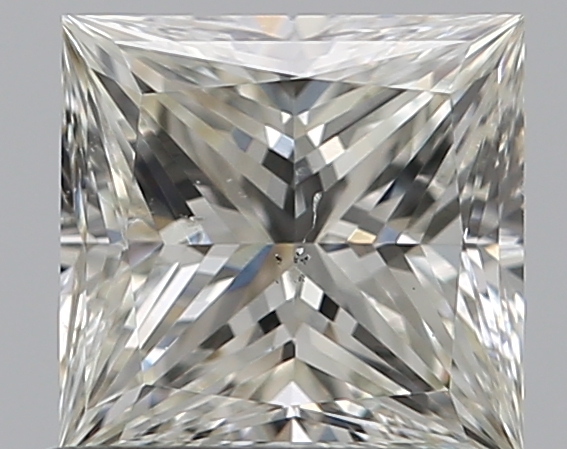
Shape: princess
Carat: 0.73
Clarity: SI1
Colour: J
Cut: EX
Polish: EX
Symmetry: EX
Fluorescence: N
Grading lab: GIA
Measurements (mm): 5.14 x 5.03 x 3.59